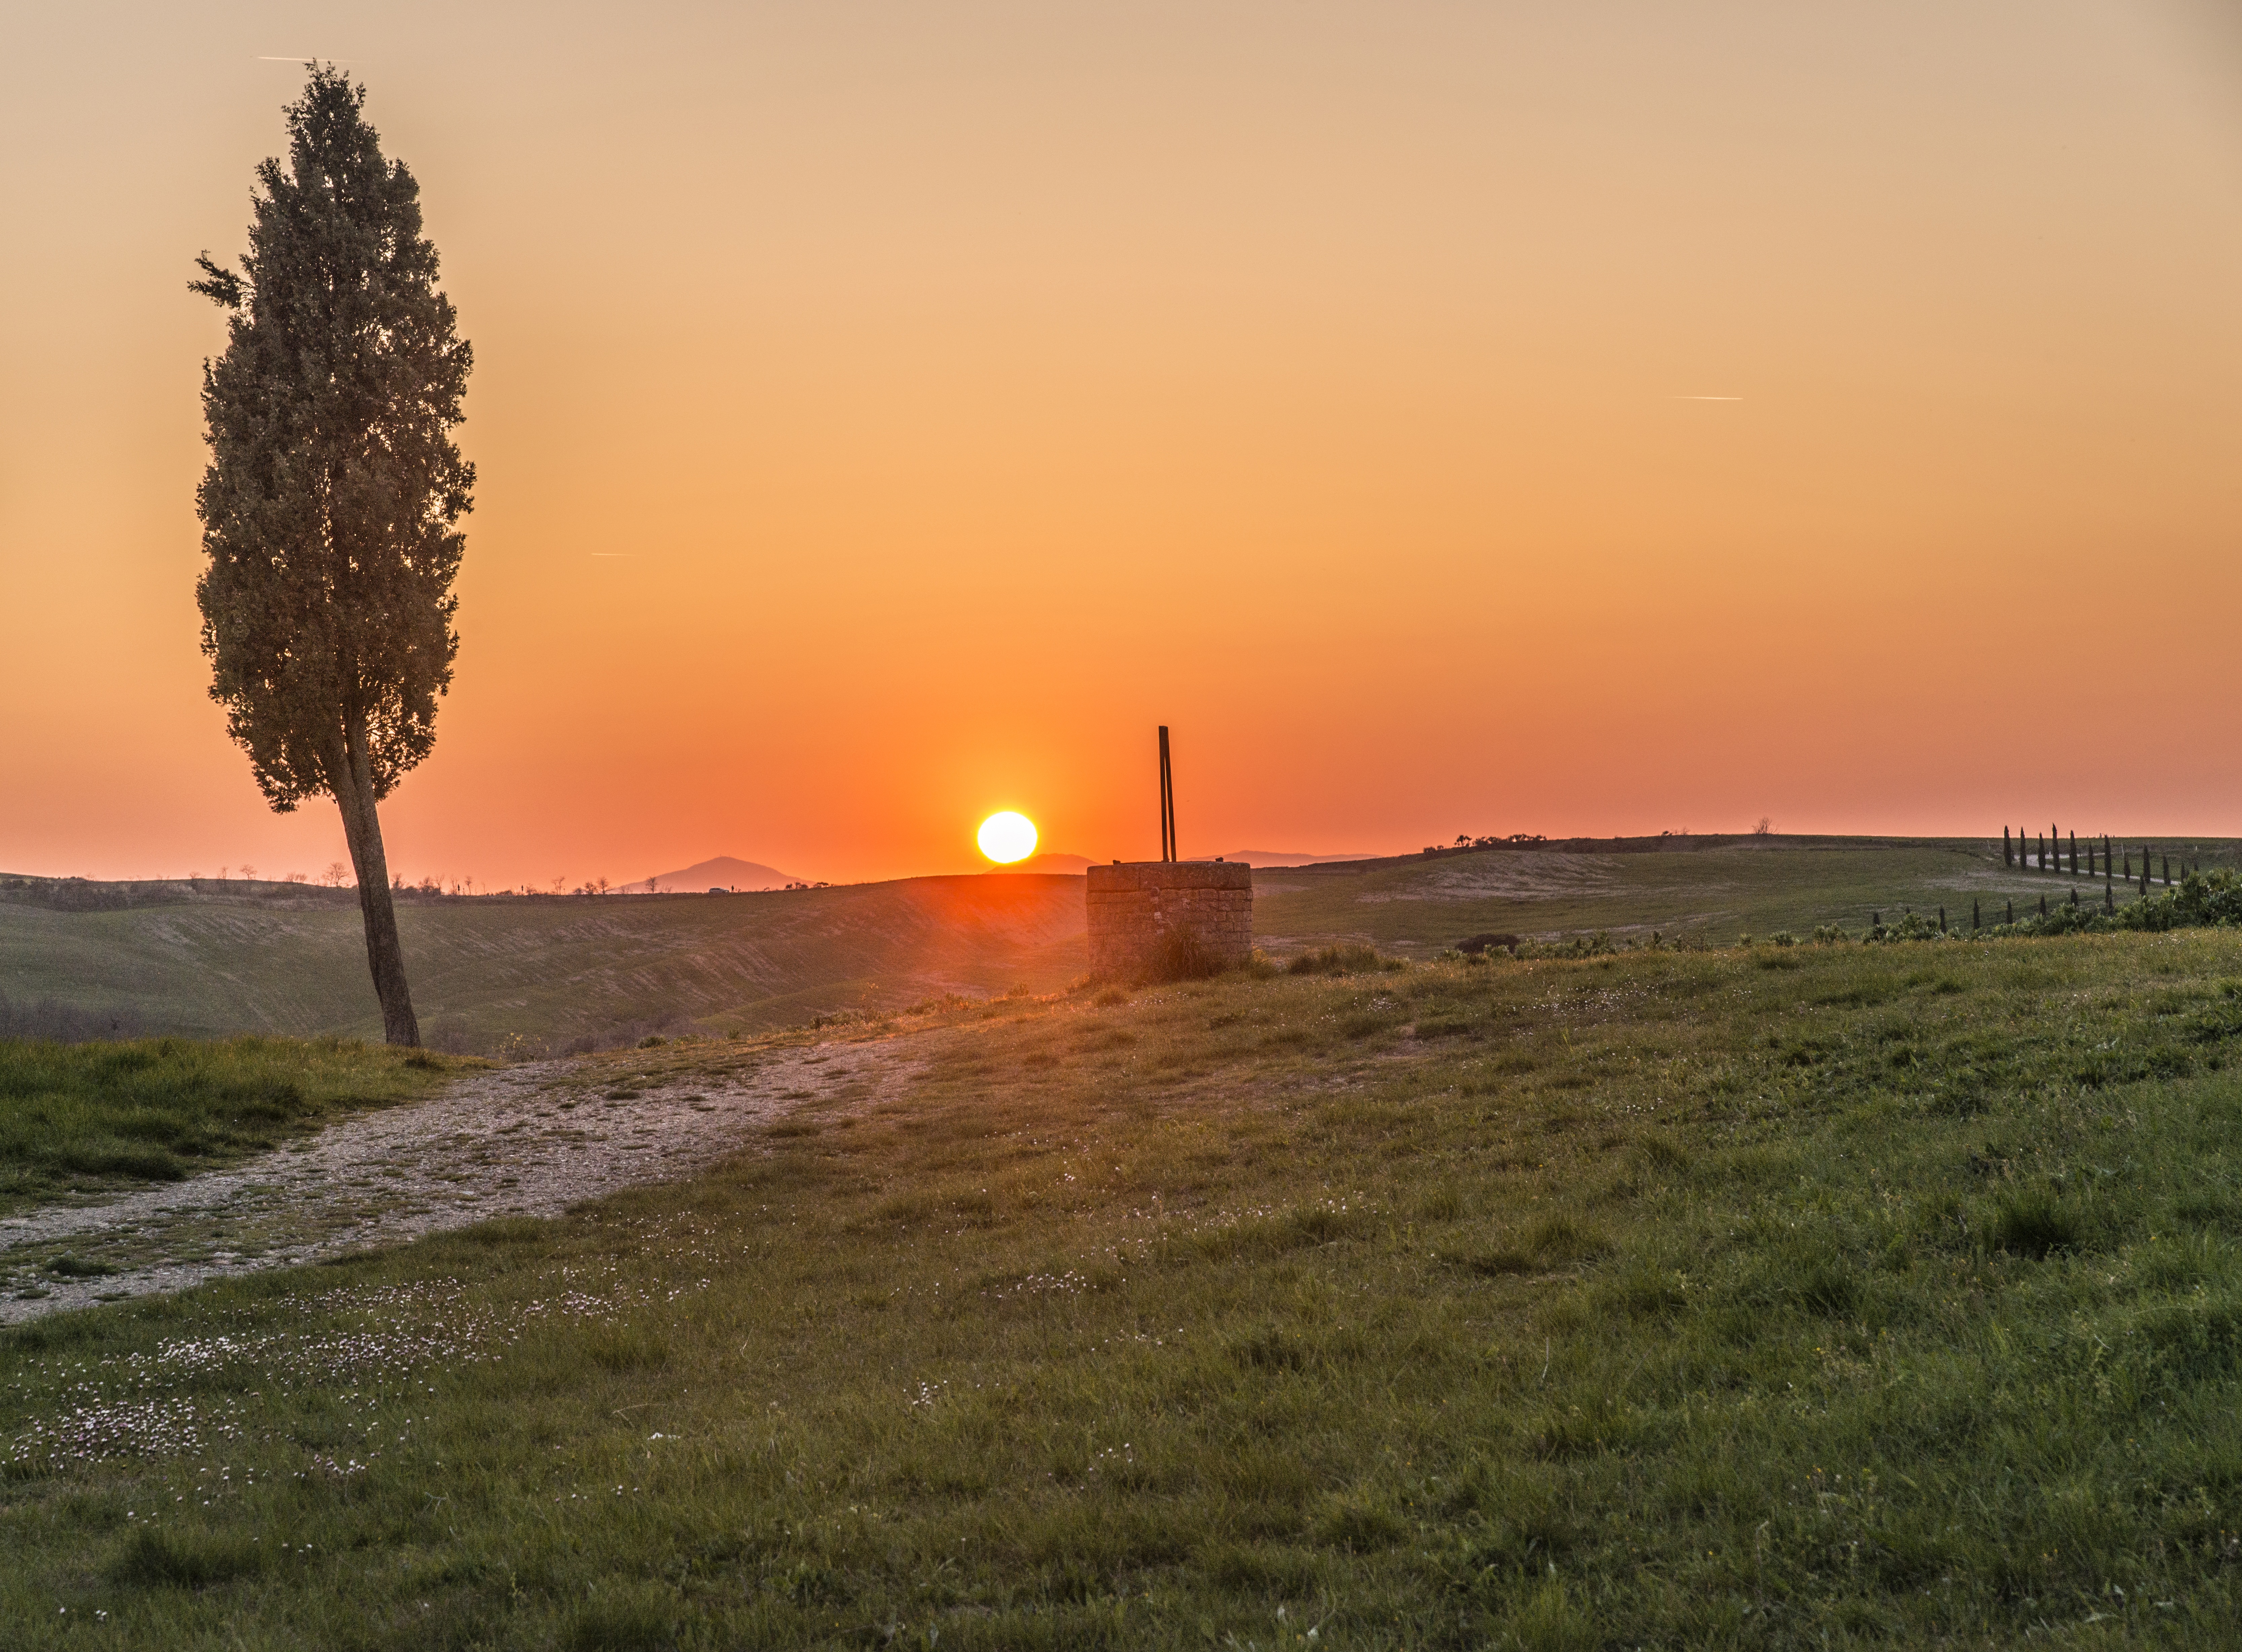
sea, coast, horizon, sun, sunrise, sunset, field, sunlight, morning, hill, dawn, dusk, evening, orange, tower, tuscany, rural area, atmospheric phenomenon